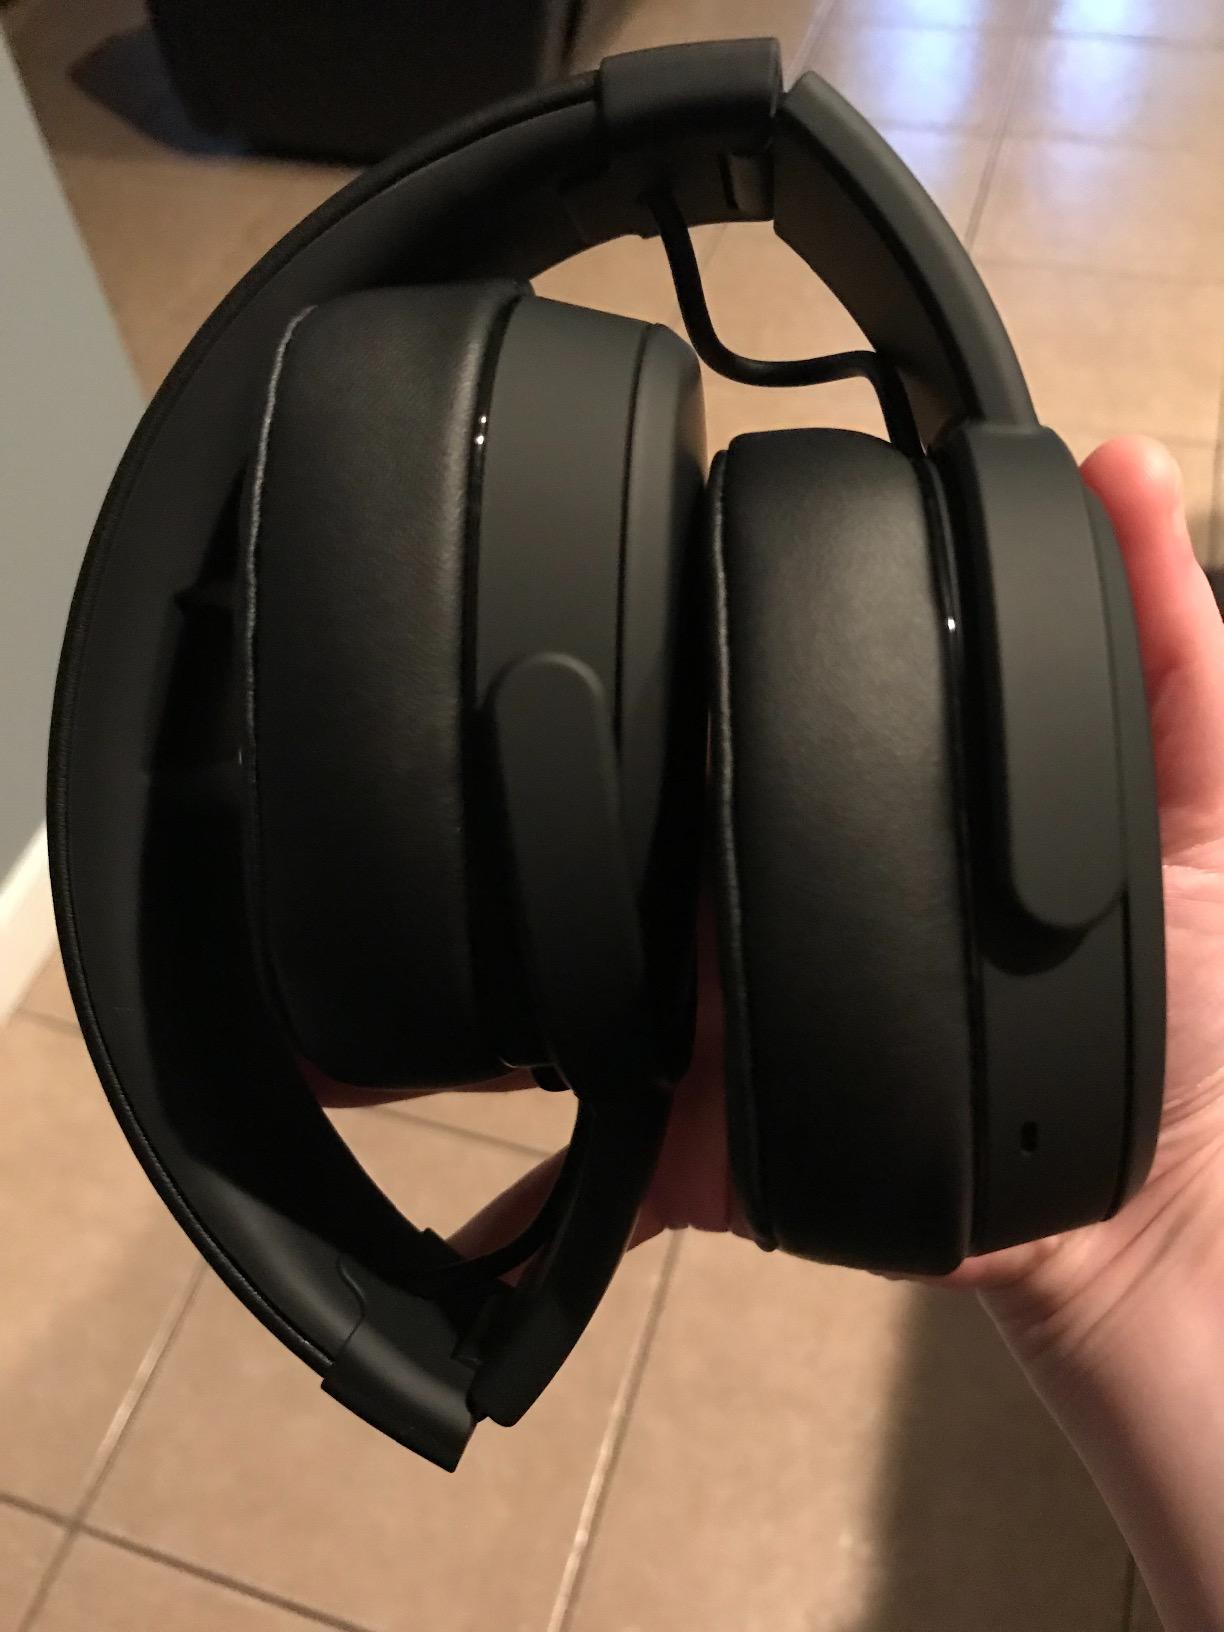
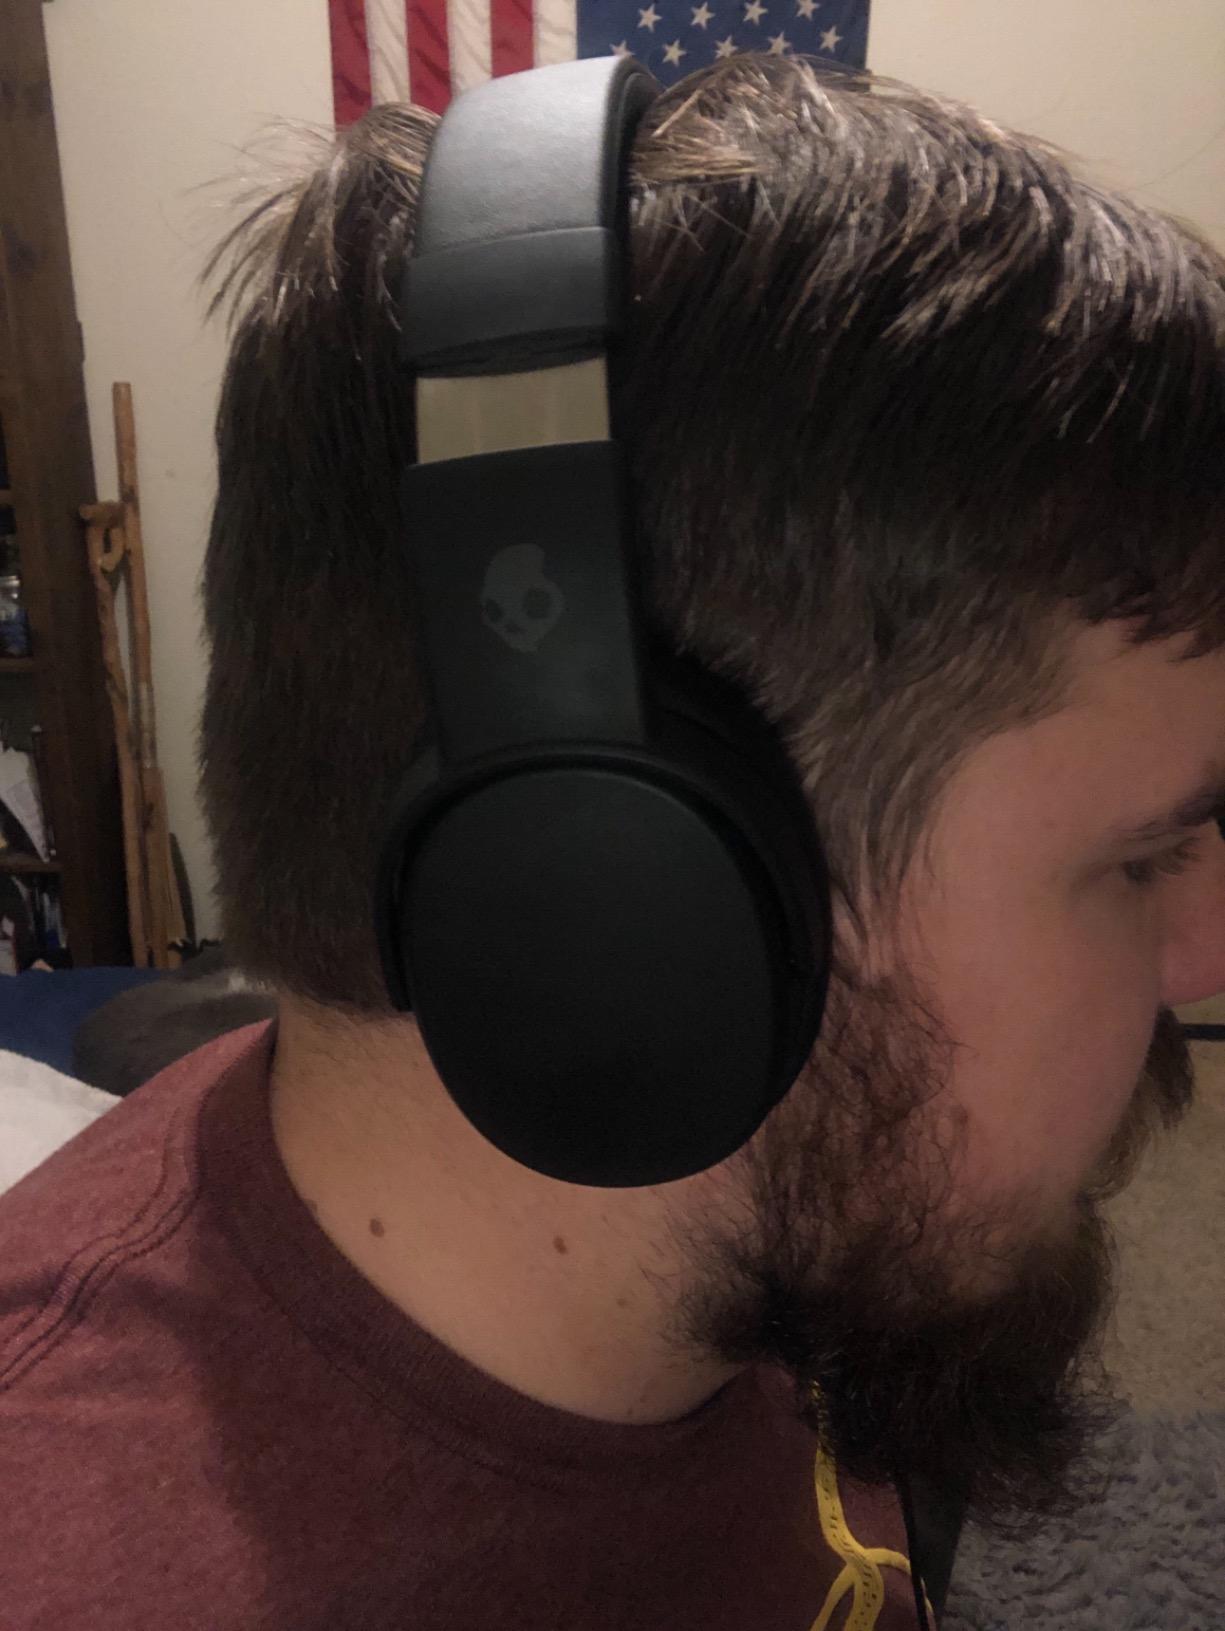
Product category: headphones
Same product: yes